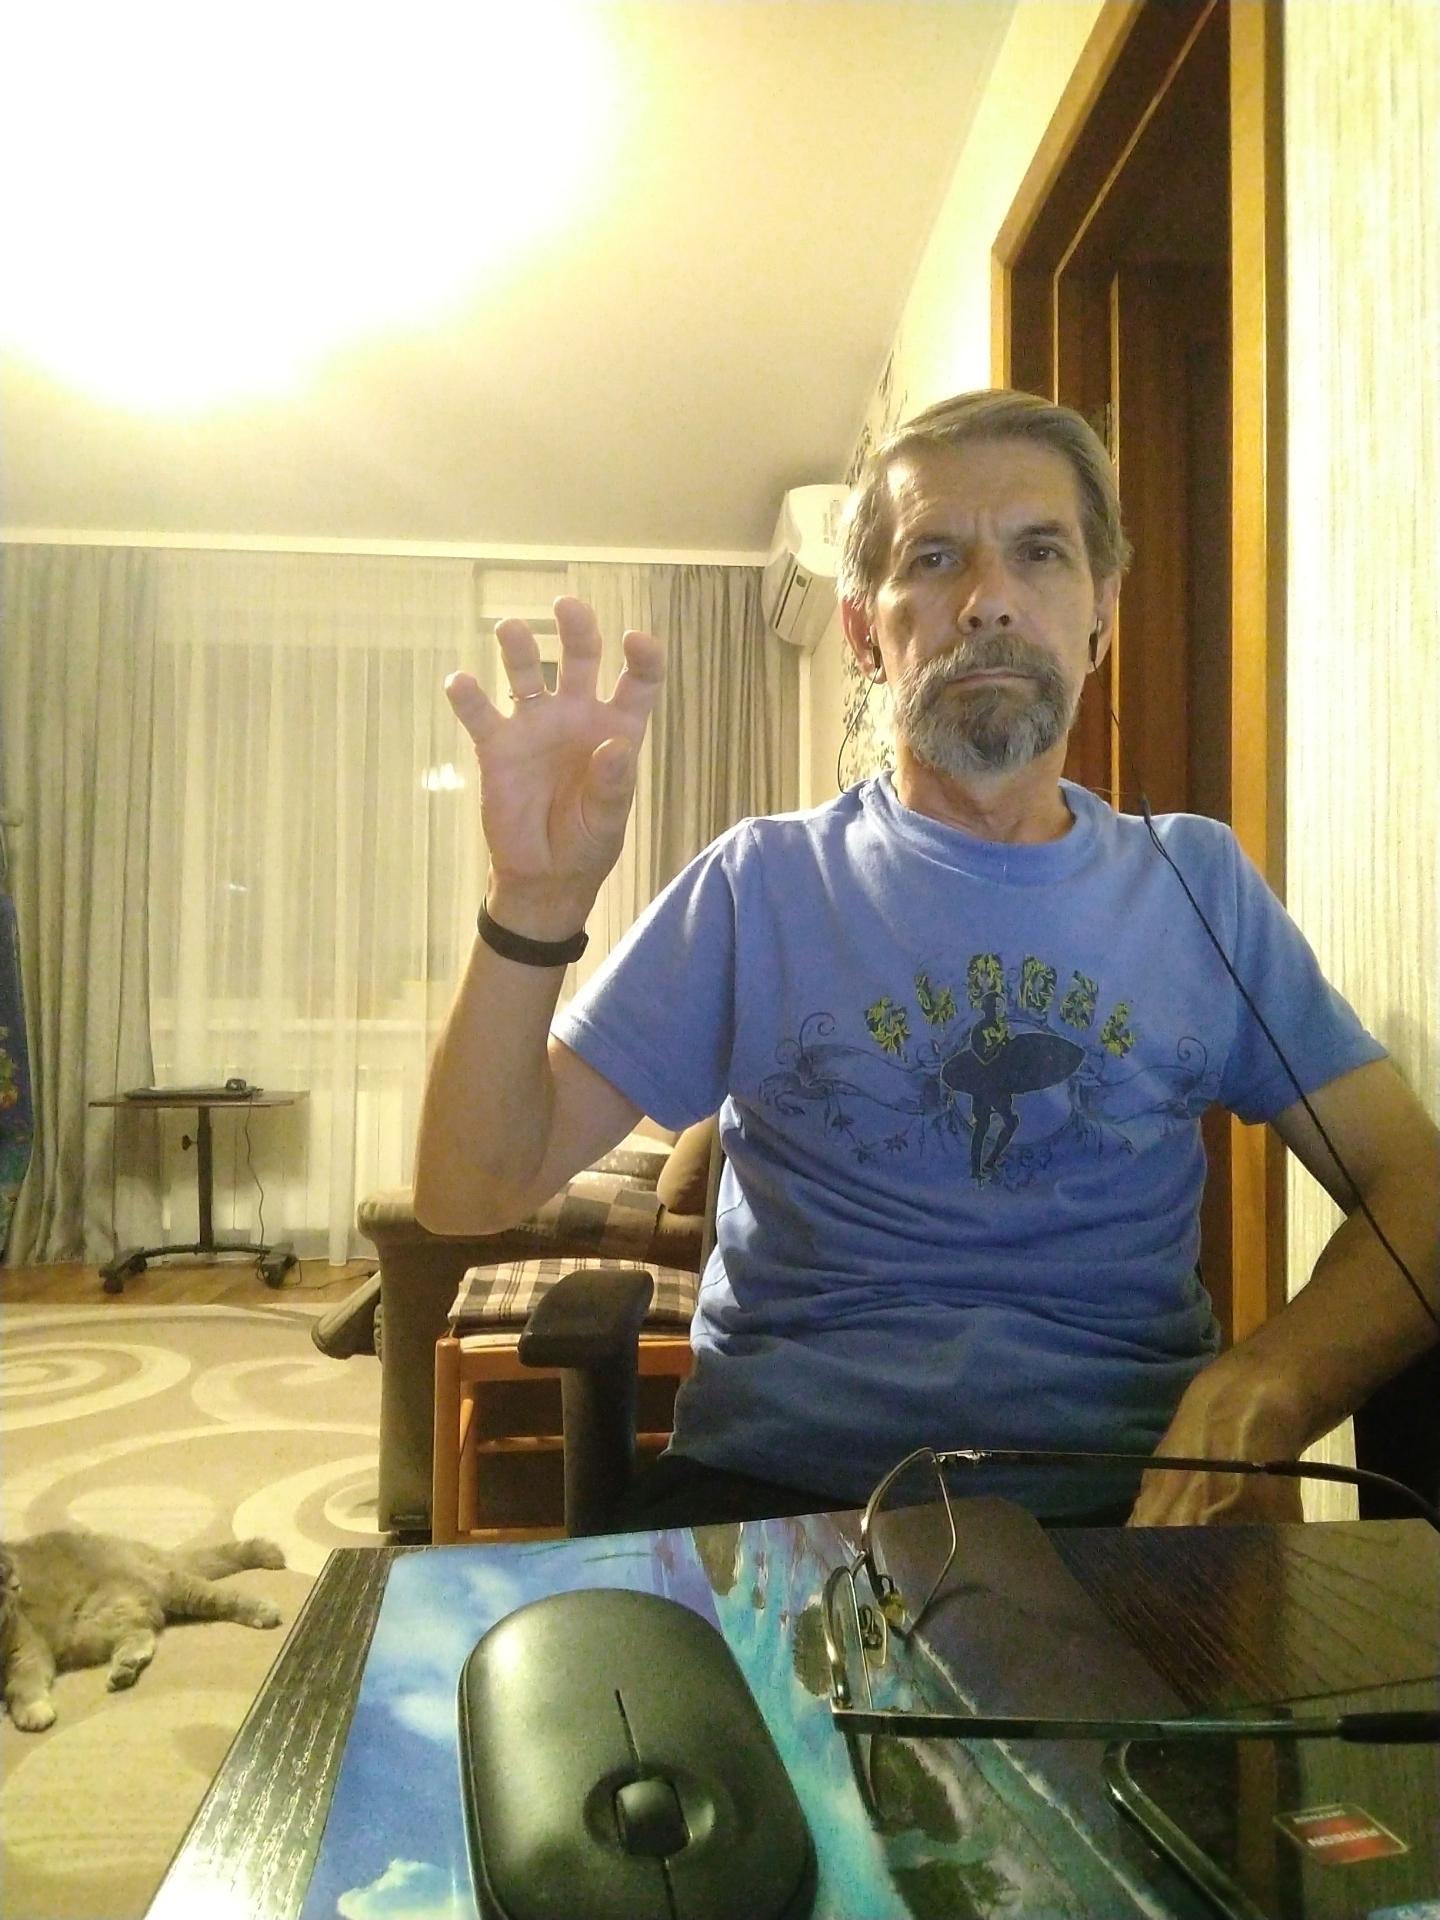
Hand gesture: grabbing